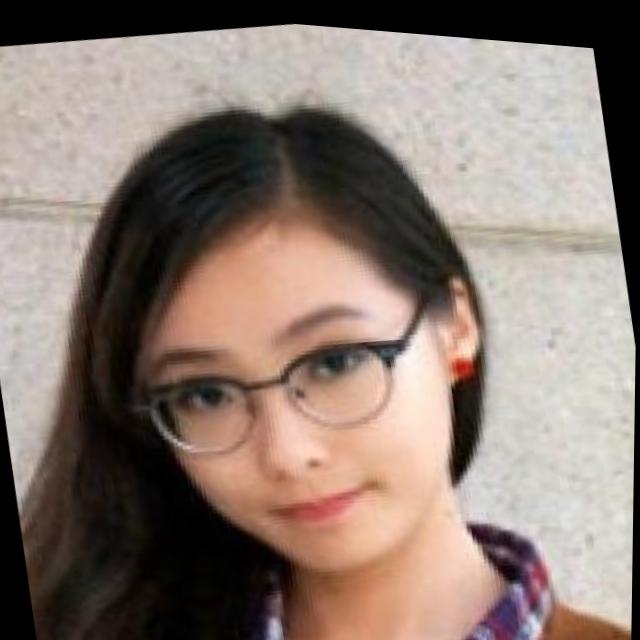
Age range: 21-44